Answer in natural language. Considering the relative positions, where is black glossy countertop with respect to white rectangular dining table? Choose between the following options: below or above
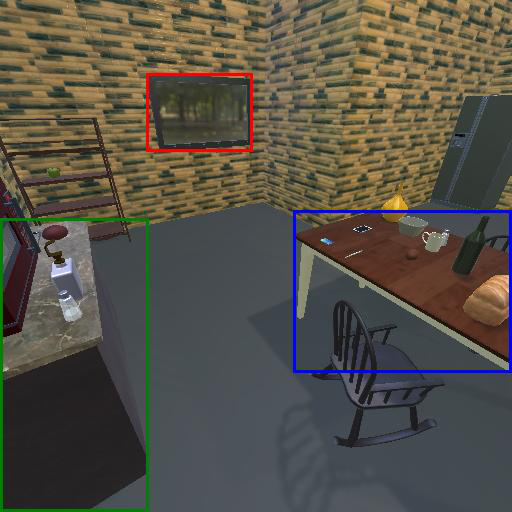
<answer>below</answer>